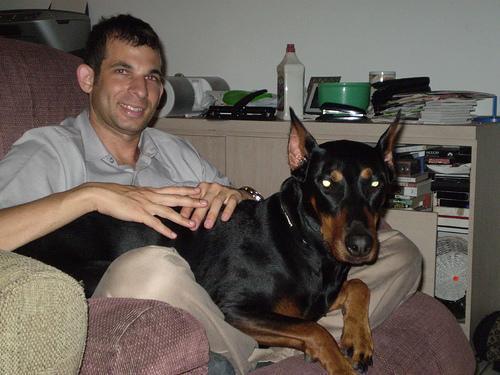
Doberman